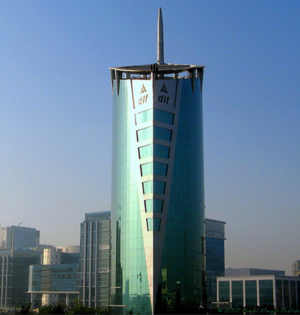
Gurugram est une ville de l'État indien de l'Haryana.